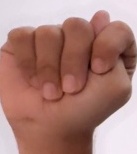
ASL sign: T